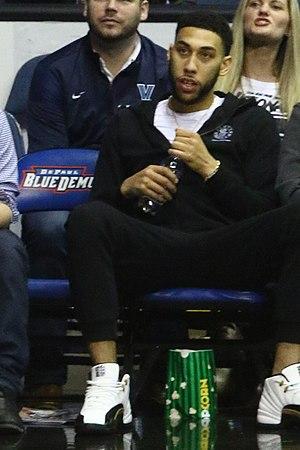
Denzel Valentine, né le 16 novembre 1993 à Lansing, Michigan, est un joueur américain de basket-ball. Il évolue aux postes d'arrière et d'ailier.